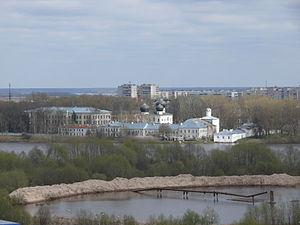
Le monastère Antoniev ou monastère Saint-Antoine est un monastère de la ville de Veliki Novgorod en Russie qui n'est plus en activité. Ce fut l'un des centres de la vie spirituelle de la République de Novgorod. Il est situé sur la rive droite de la rivière Volkhov au nord du centre de la ville.